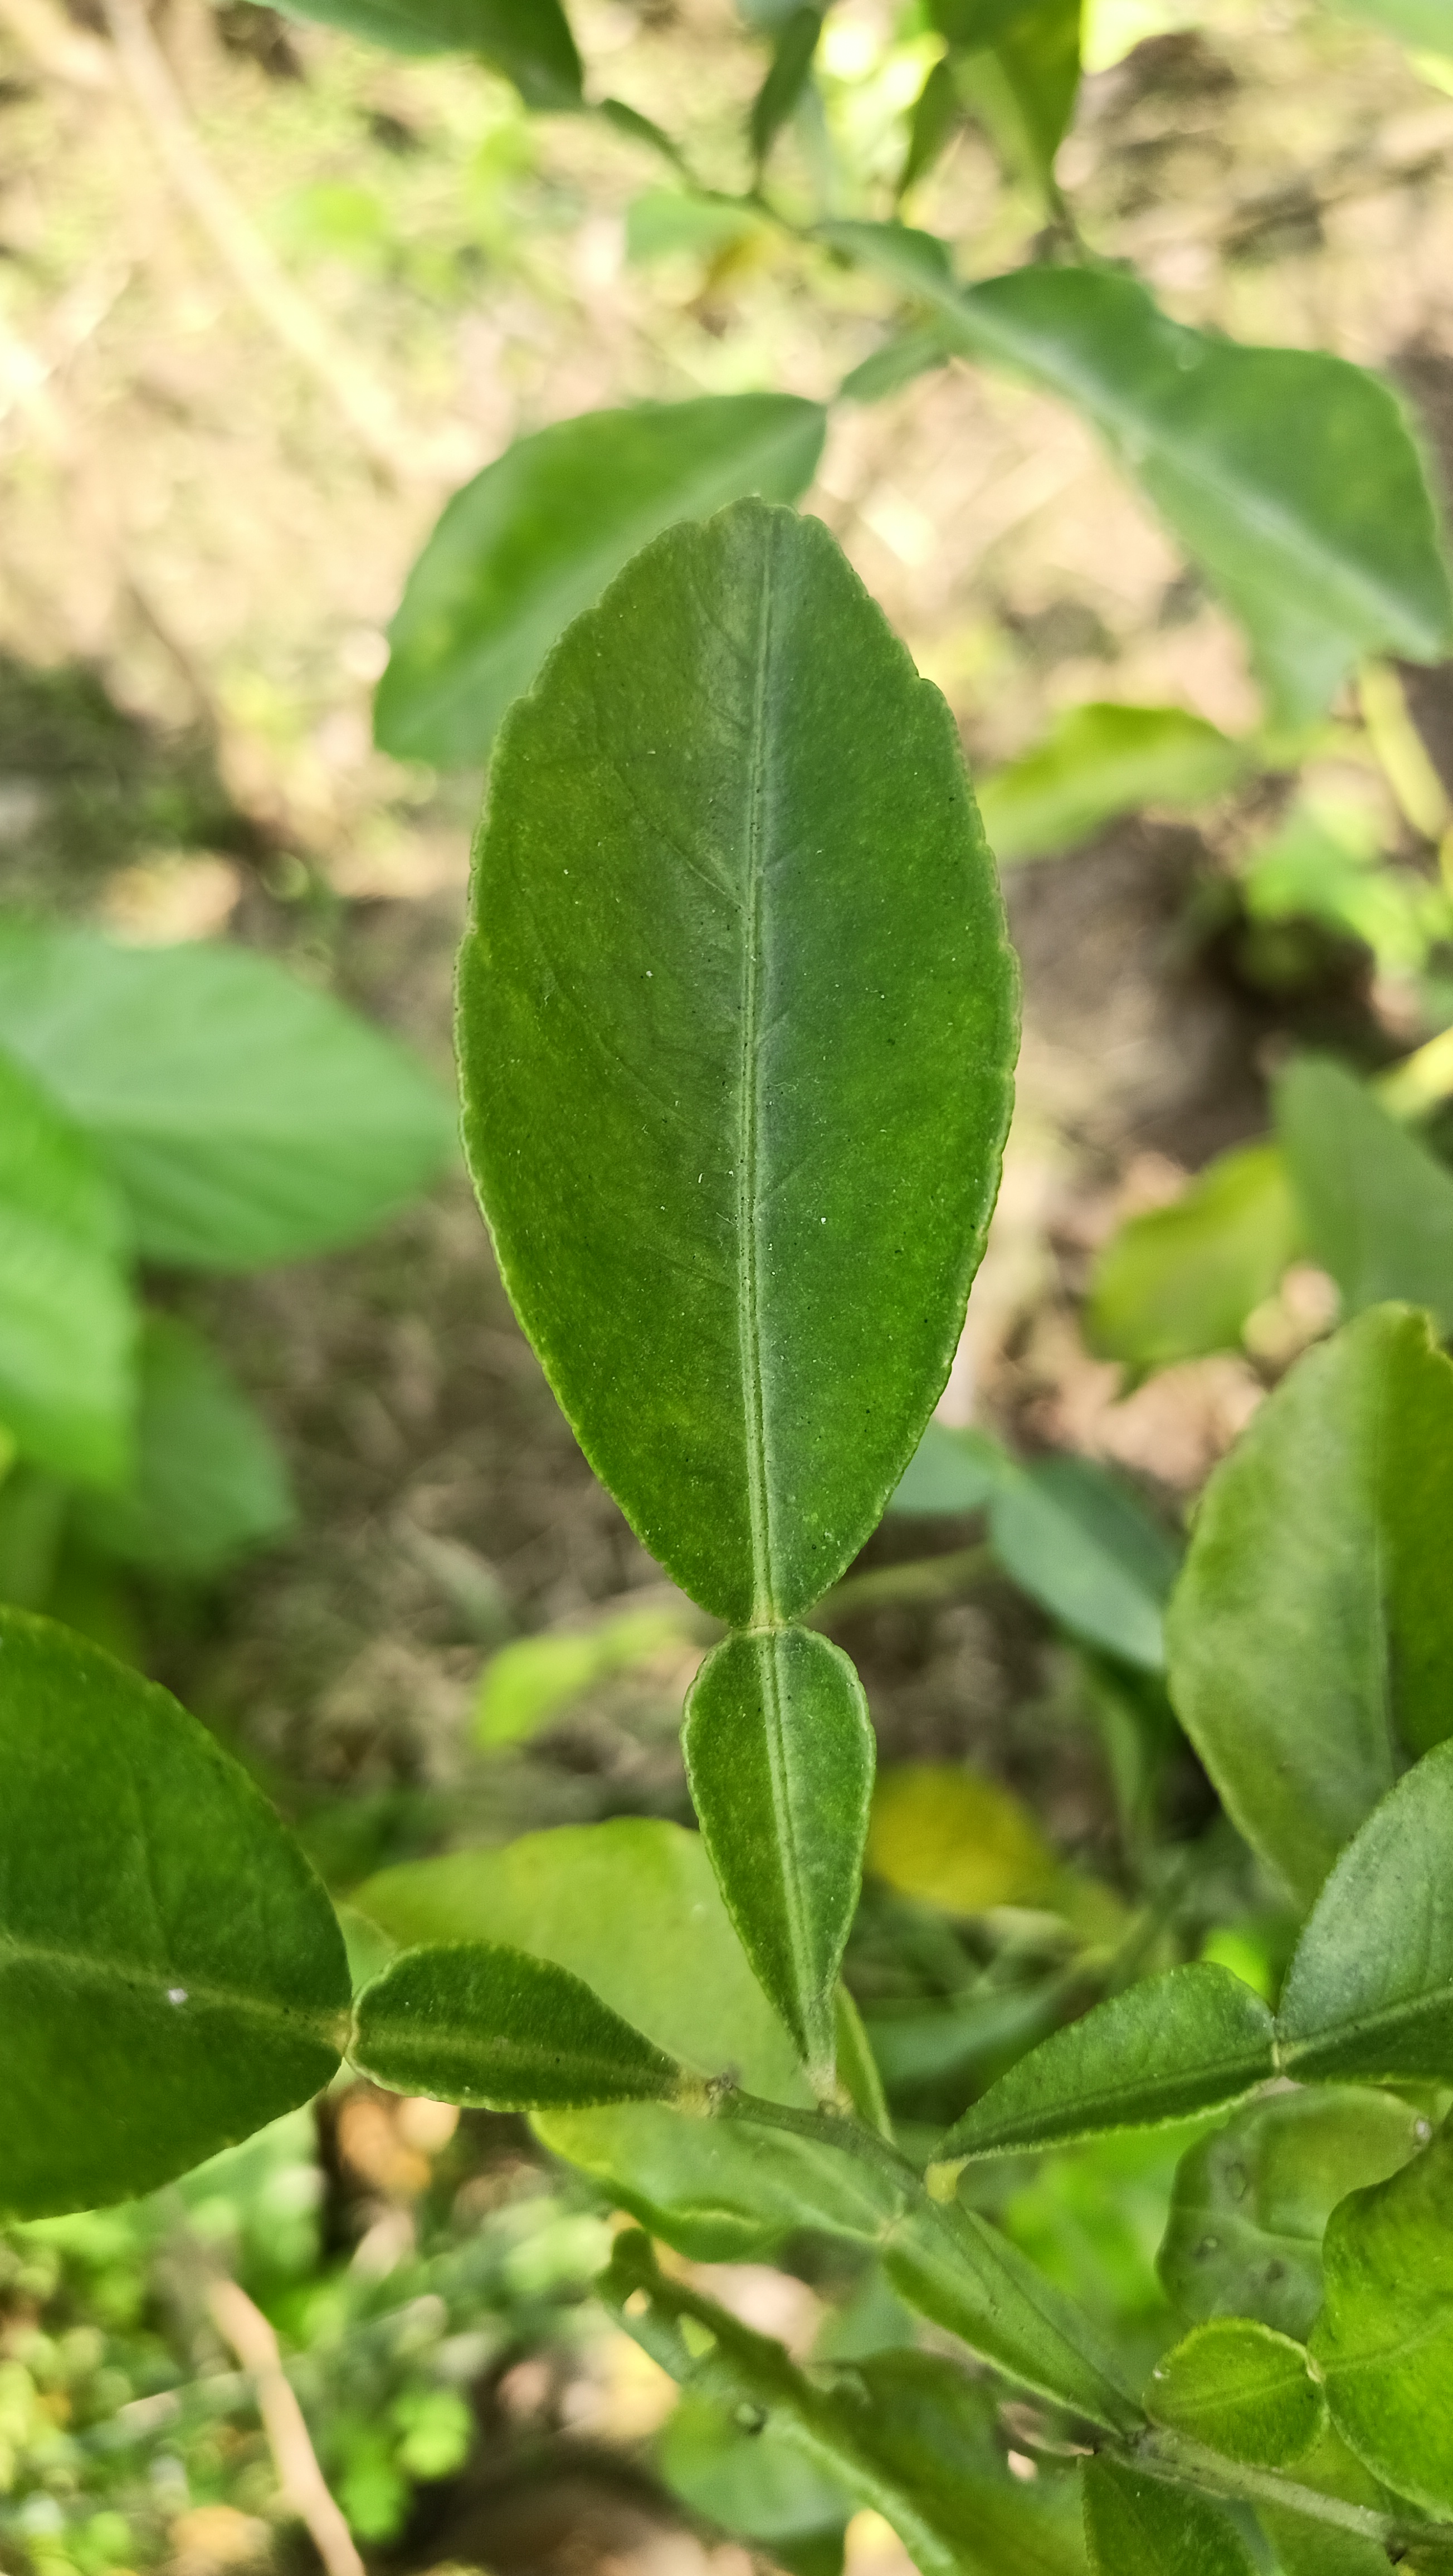
Mandarin leaf variety: Nagpuri